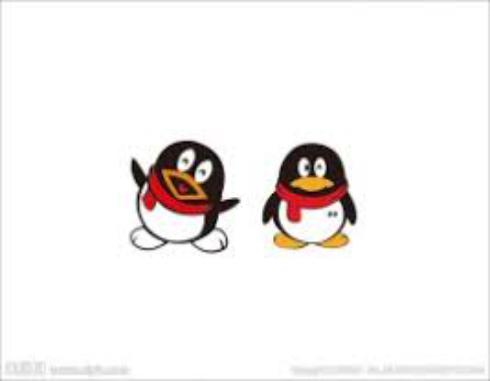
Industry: Leisure